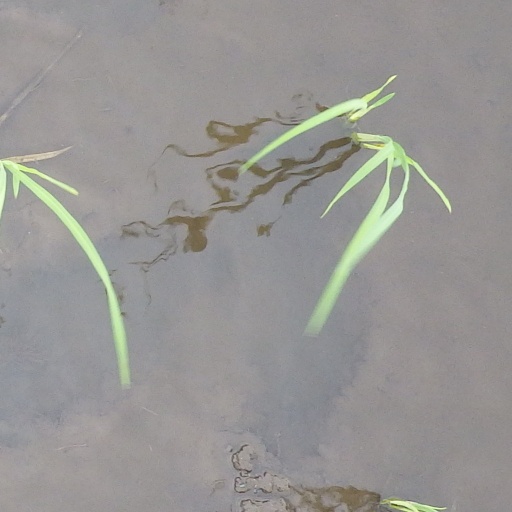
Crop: rice